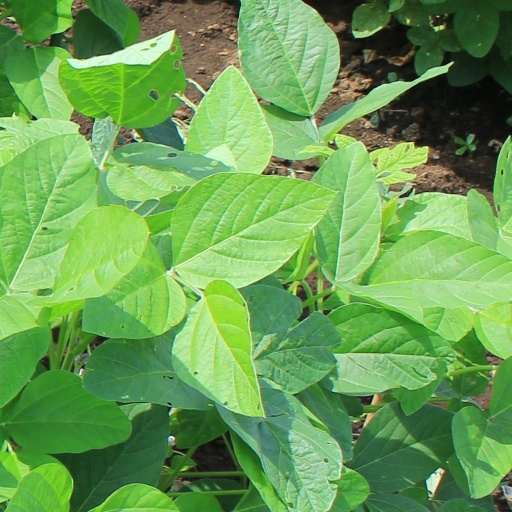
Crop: soybean